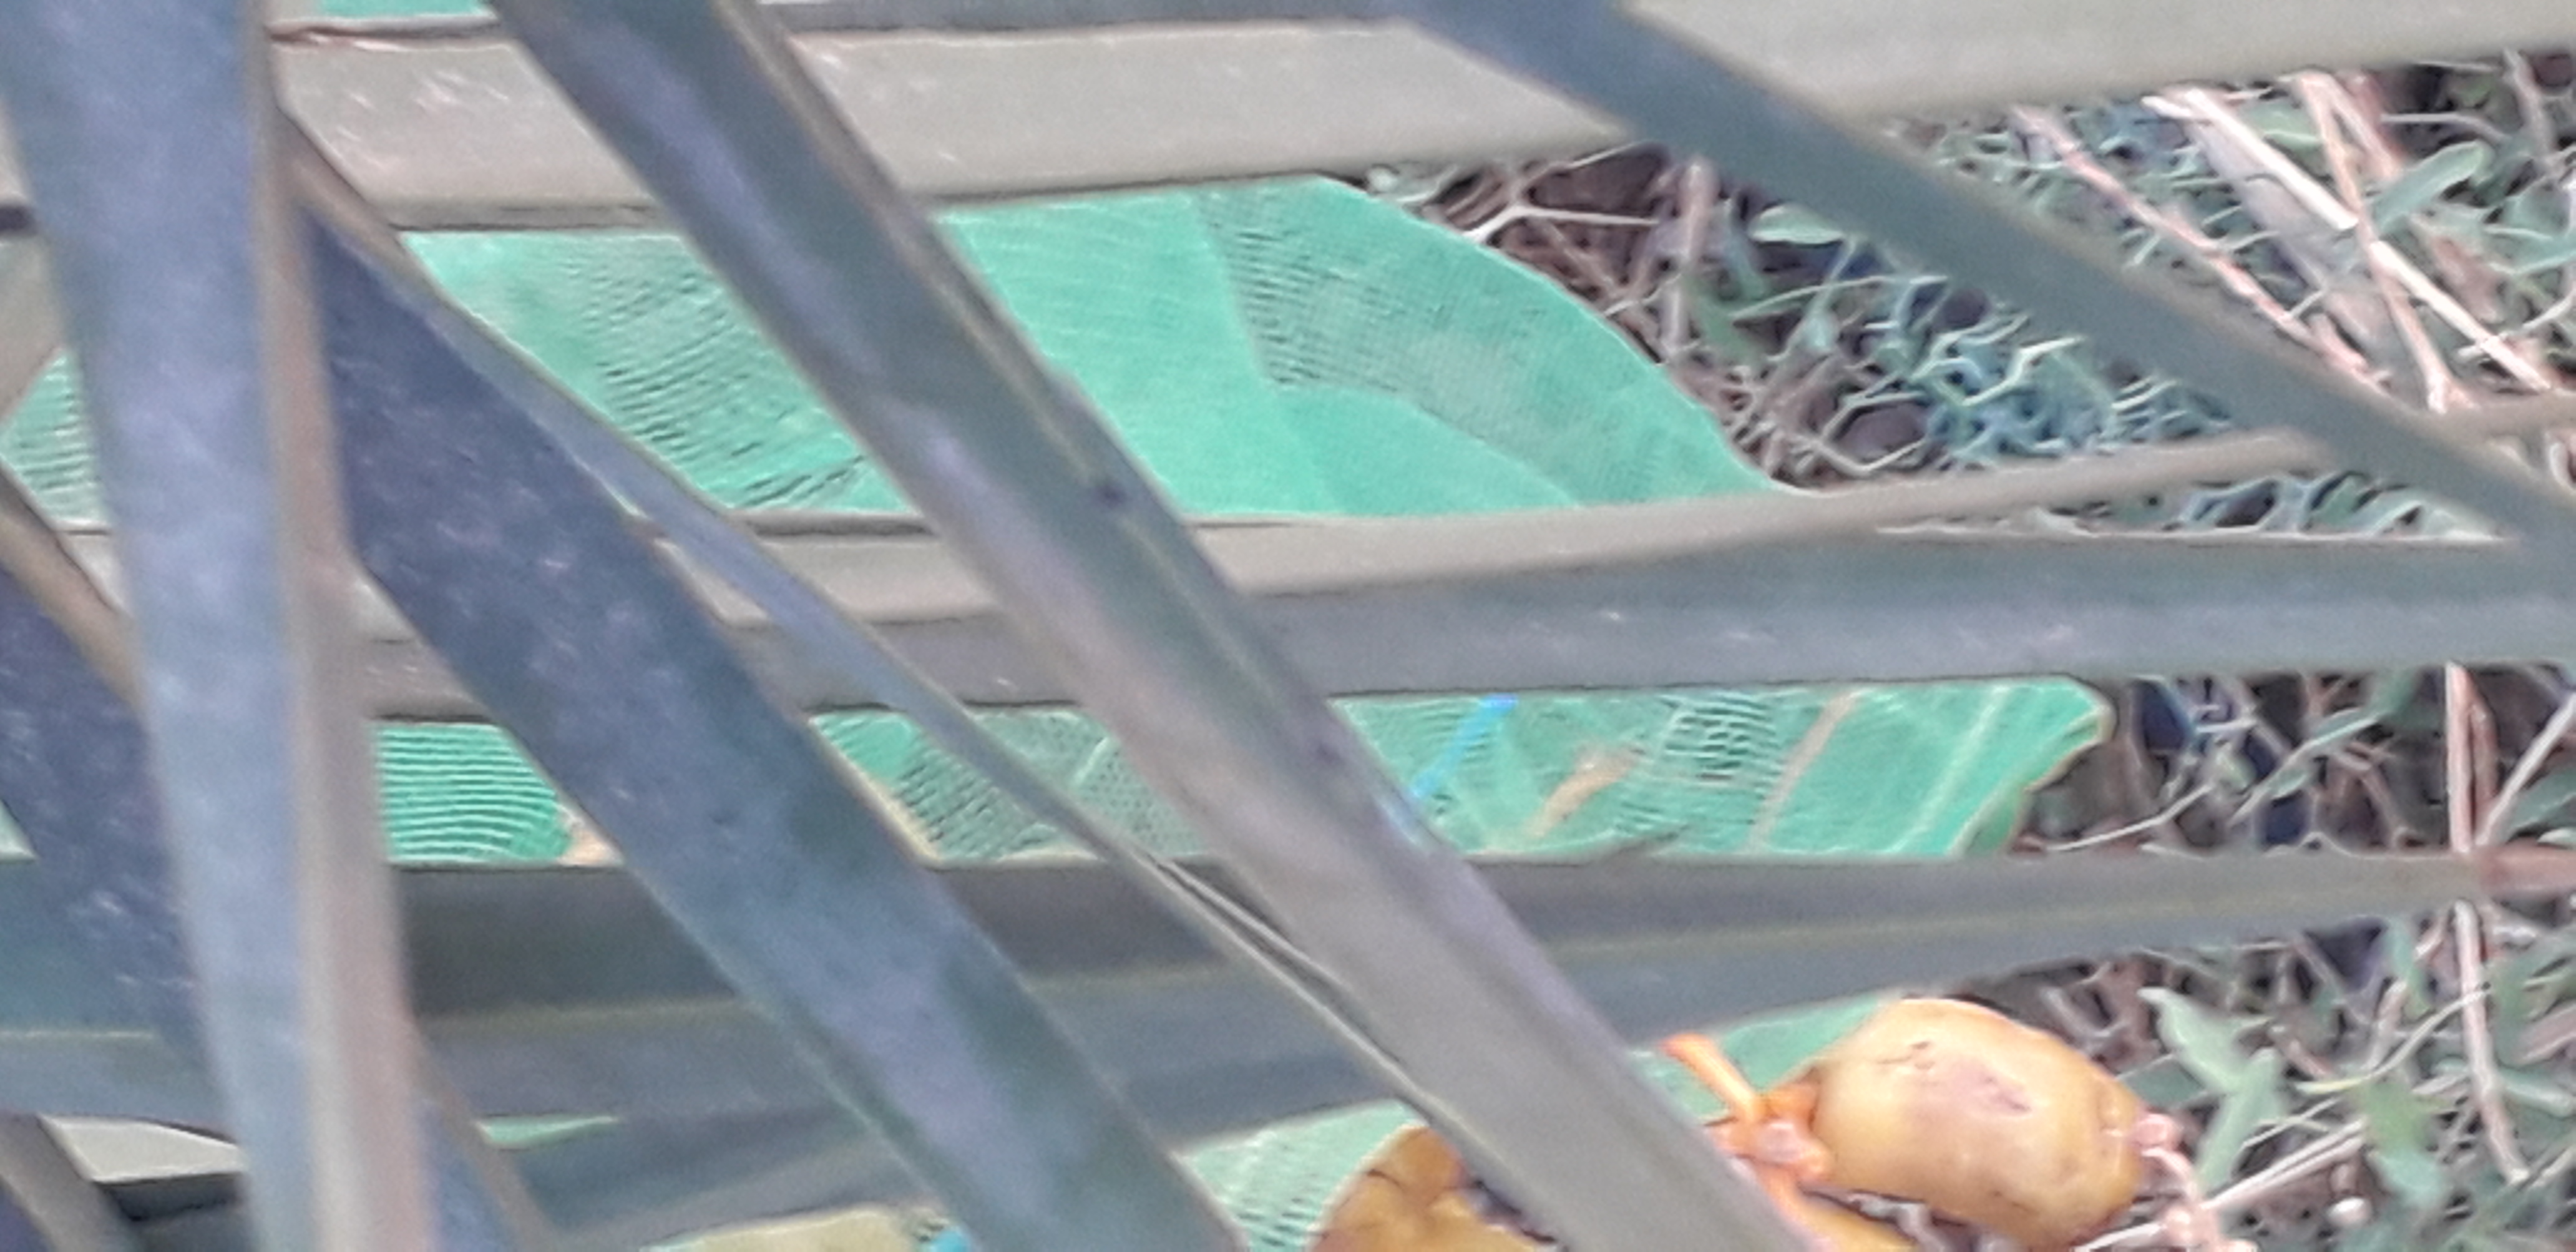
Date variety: Boufagous